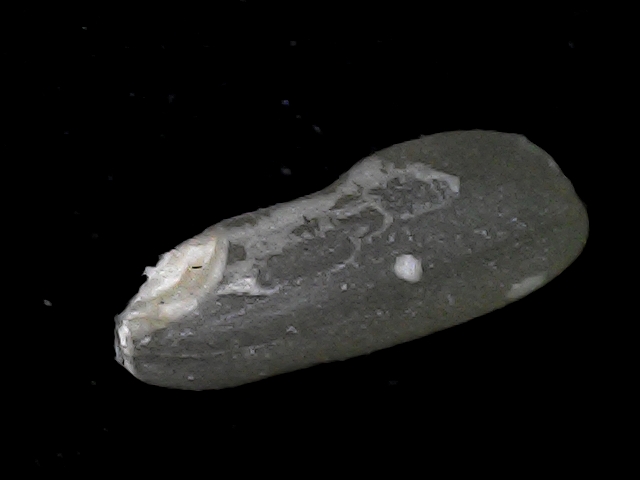
Rice variety: BD79